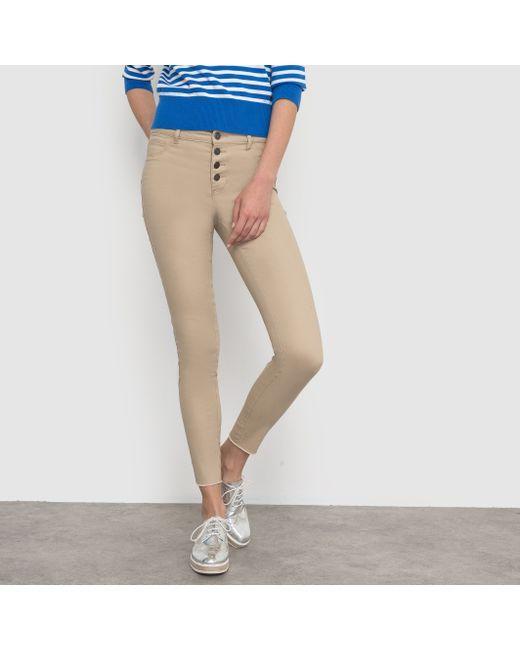
No Boundaries dreifach gestapelte Röhrenjeans für Junioren